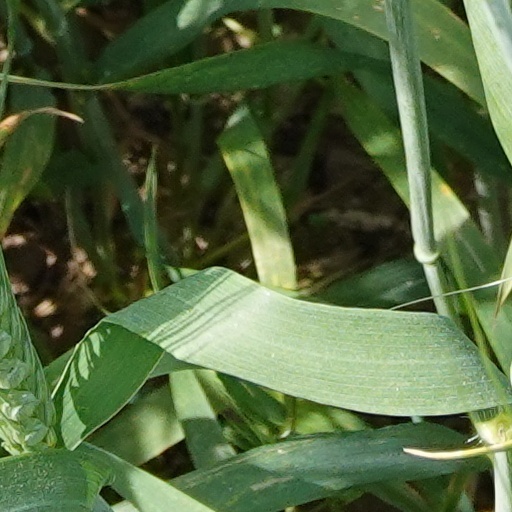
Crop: wheat